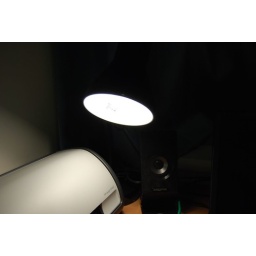
A random shot of the table lamp in my room